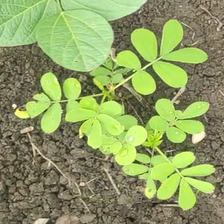
Weed species: Sicklepod_(Senna obtusifolia)